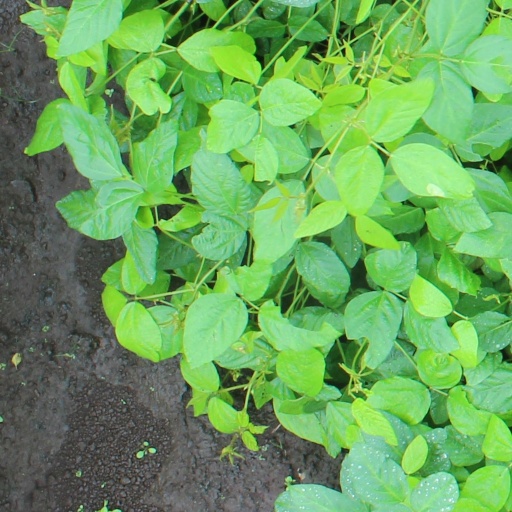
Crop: soybean